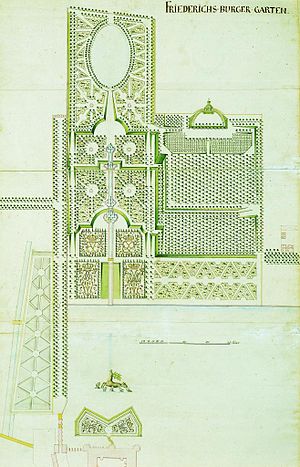
Havekunstens historie / Barokhaven i Danmark
Kriegers haveplan for Frederiksborg Slotshave, 1720
Ved behandling af havekunstens historie kan man følge to retninger, den